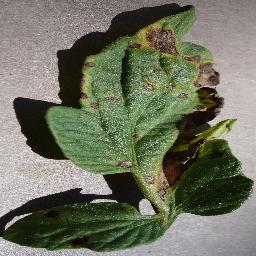
Label: Tomato___Early_blight